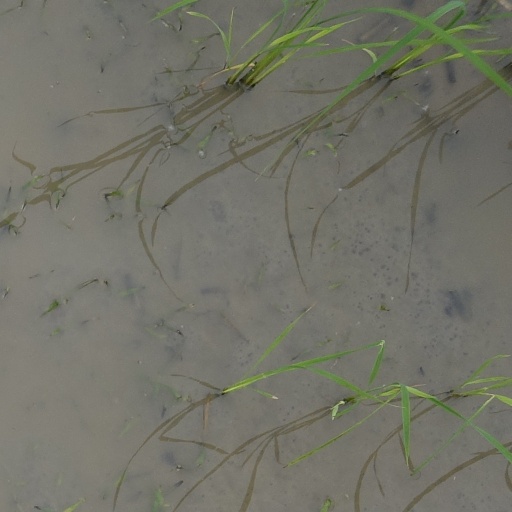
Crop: rice